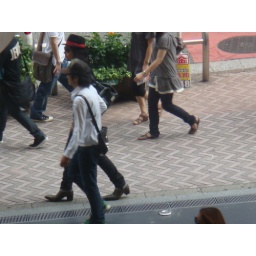
Candid street shot taken from the second floor in Shibuya, Tokyo-Itchome